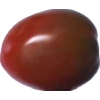
Label: tomato_cherry_maroon